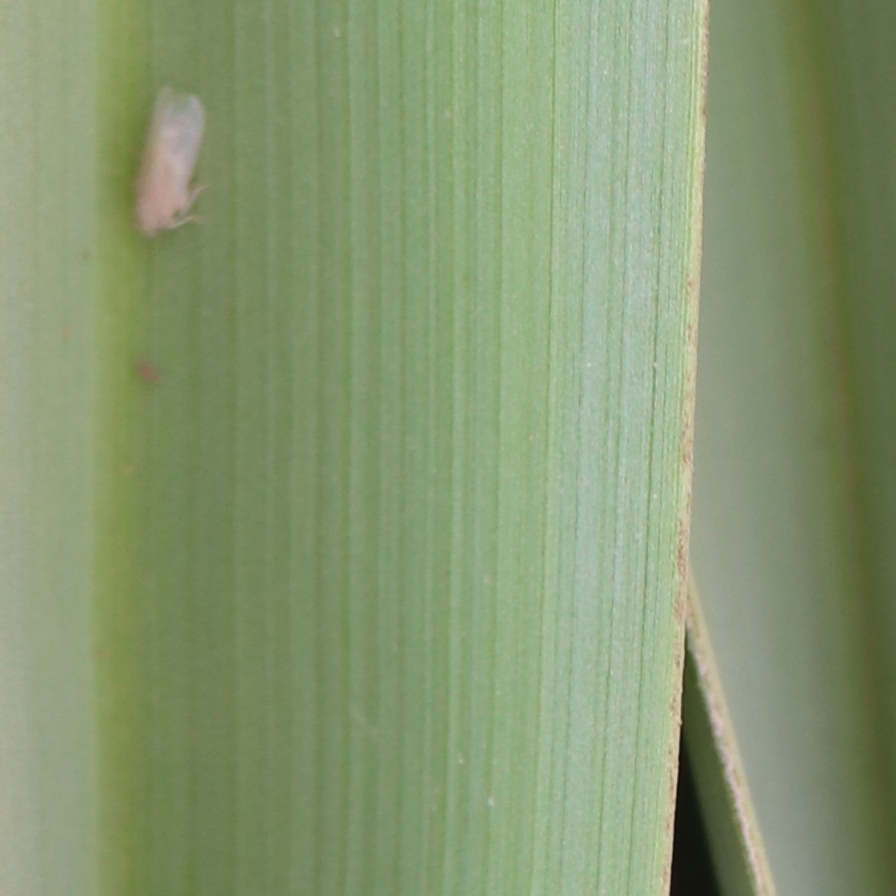
Label: Bug